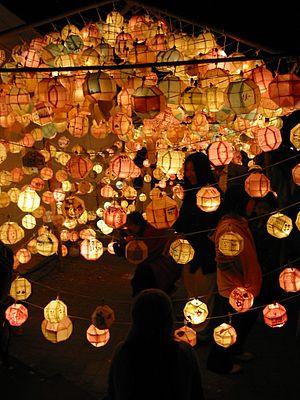
La culture coréenne est l'ensemble des formes de productions intellectuelles et artistiques développée en Corée et en Mandchourie.